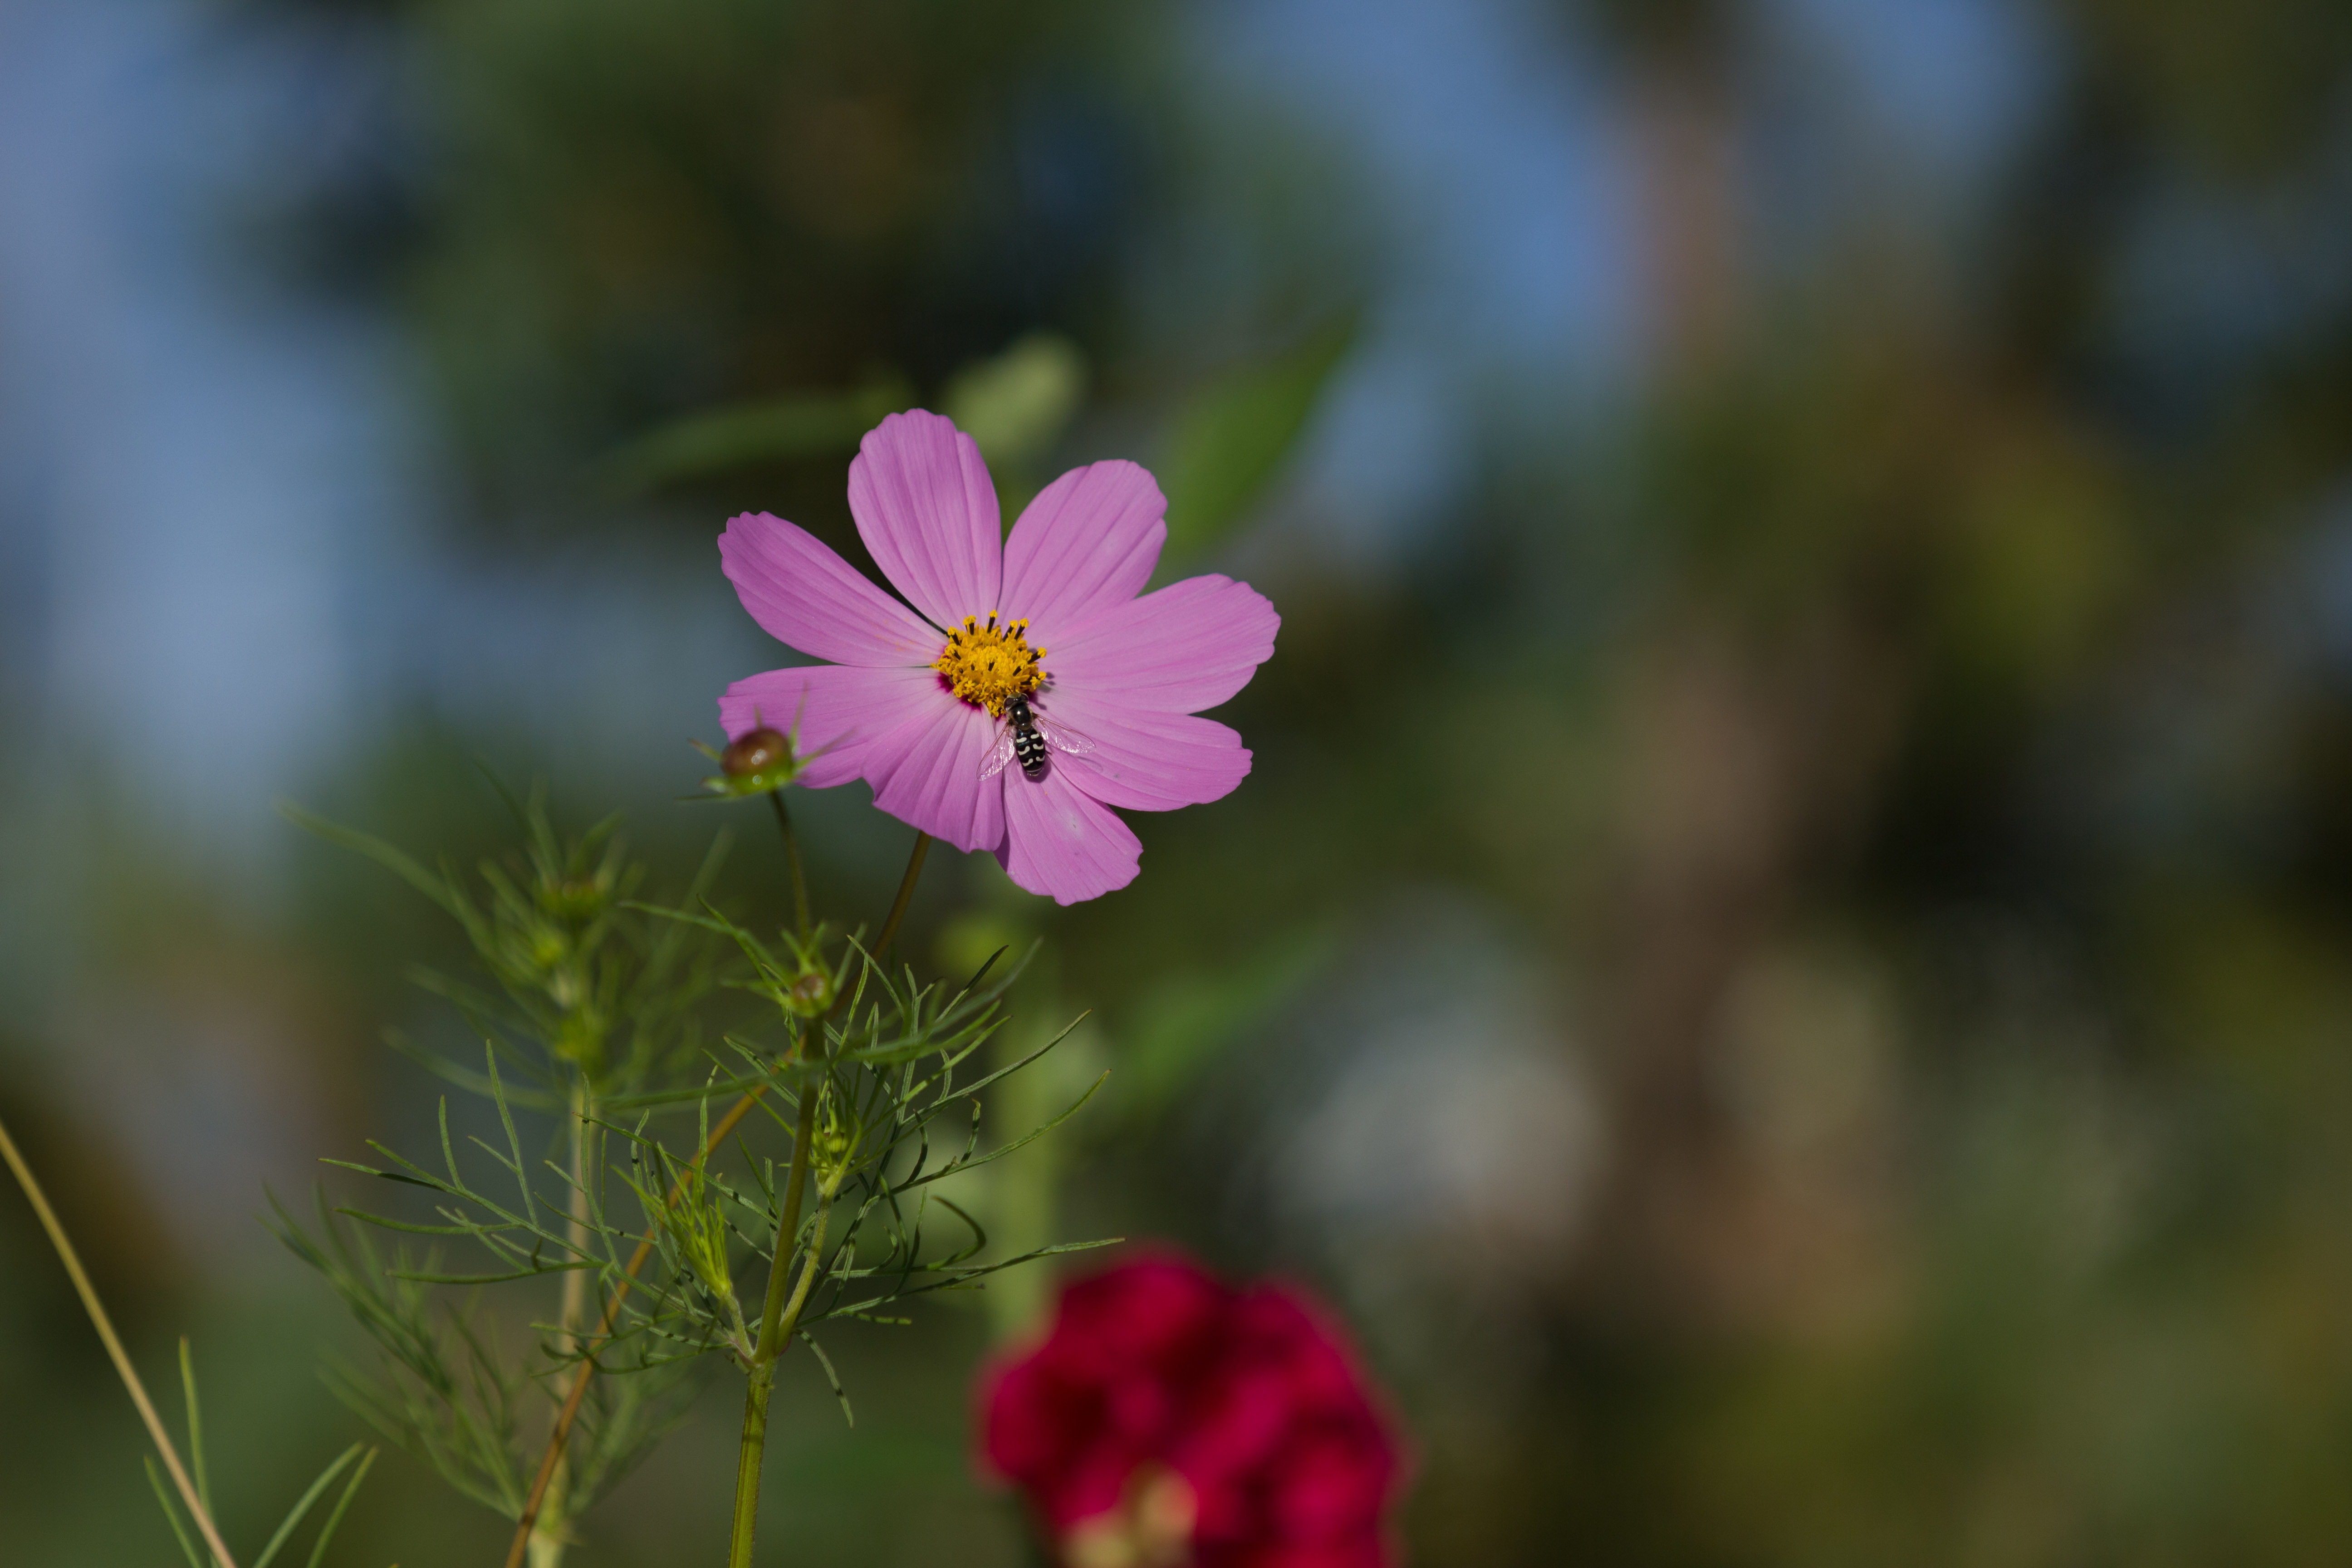
nature, blossom, plant, sunshine, flower, petal, spring, insect, botany, flora, sunflower, wildflower, close up, bee, macro photography, flowering plant, daisy family, cosmos flowers, plant stem, land plant, garden cosmos